The Pentagon

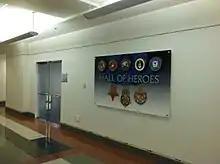
The Hall of Heroes on the Pentagon's main concourse

Government officials agreed that the War Department building, officially designated Federal Office Building No 1, should be constructed in Arlington County, Virginia, across the Potomac River from Washington, D.C. Requirements for the new building were that it be no more than four stories tall, and that it use a minimal amount of steel to reserve that resource for war needs. The requirements meant that, instead of rising vertically, the building would be sprawling over a large area. Possible sites for the building included the Department of Agriculture's Arlington Experimental Farm, adjacent to Arlington National Cemetery, and the obsolete Hoover Field site.